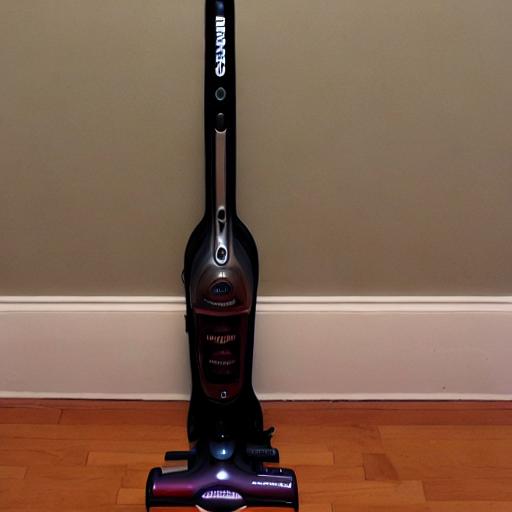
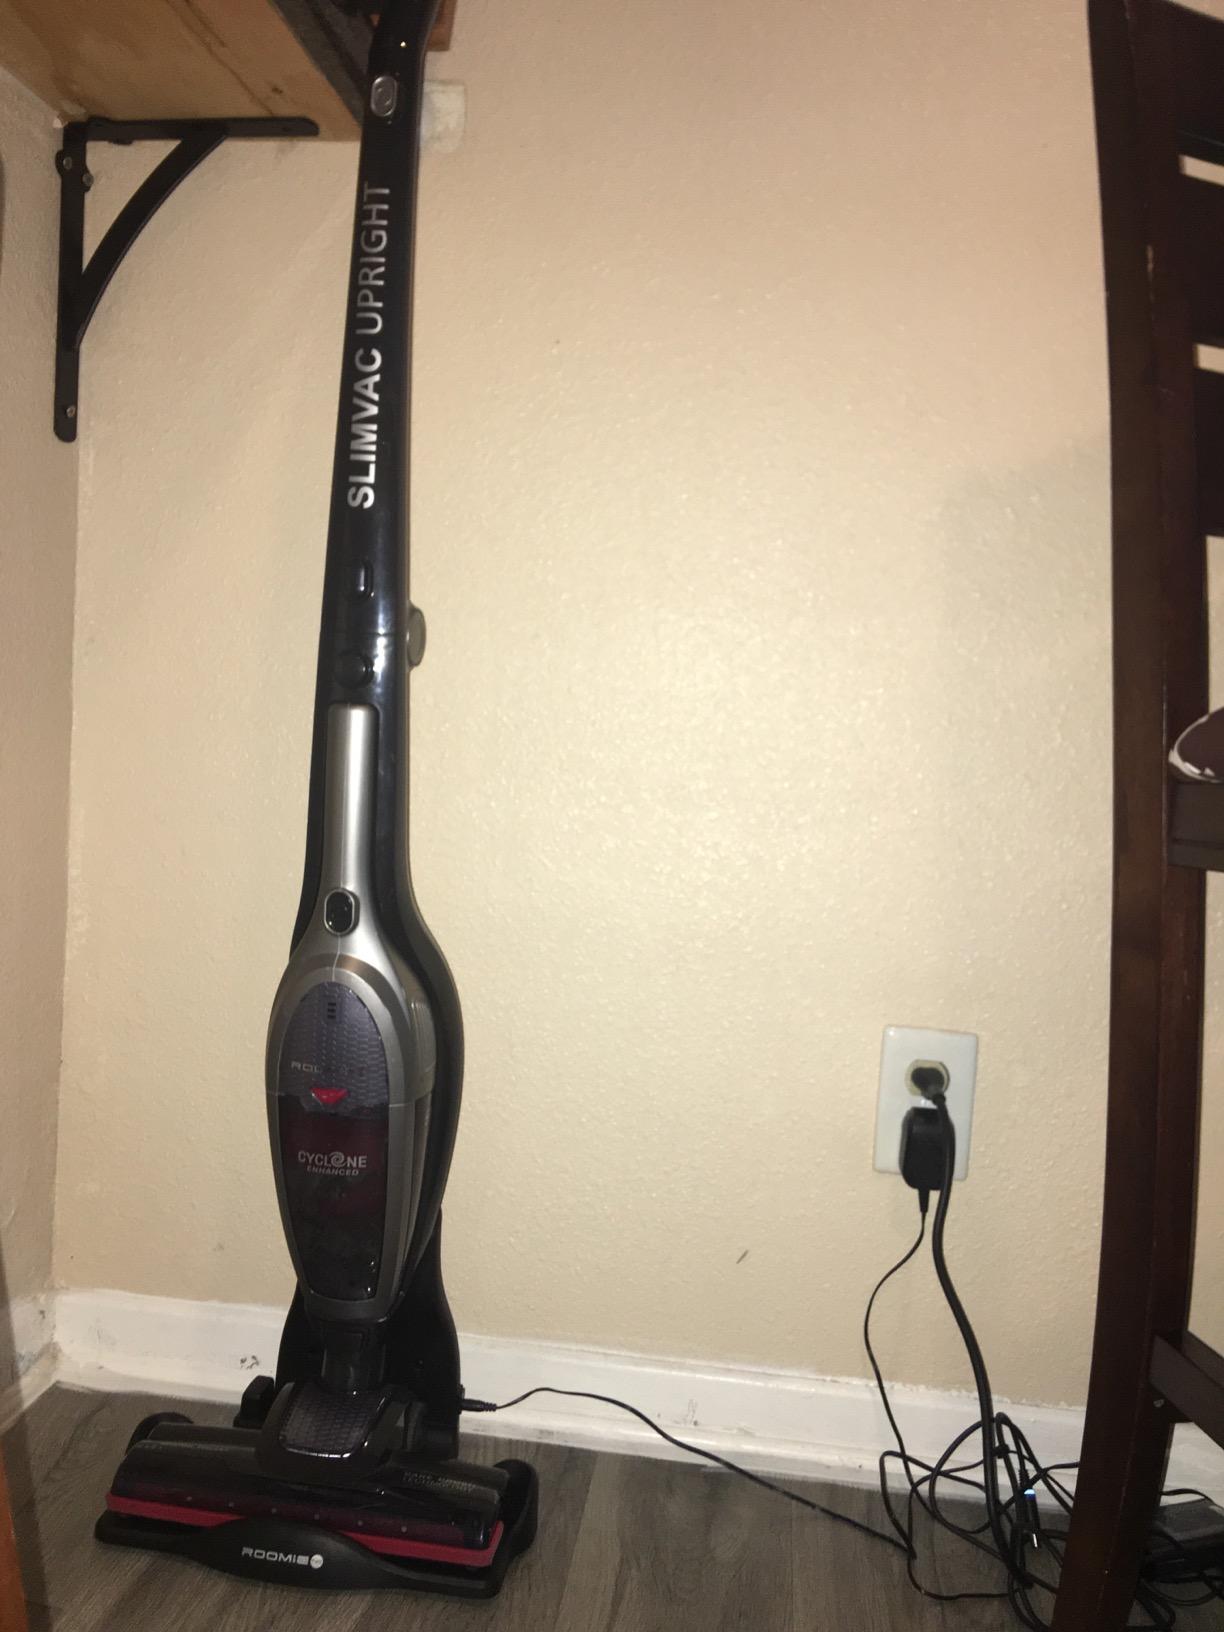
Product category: items_vacuum
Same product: no